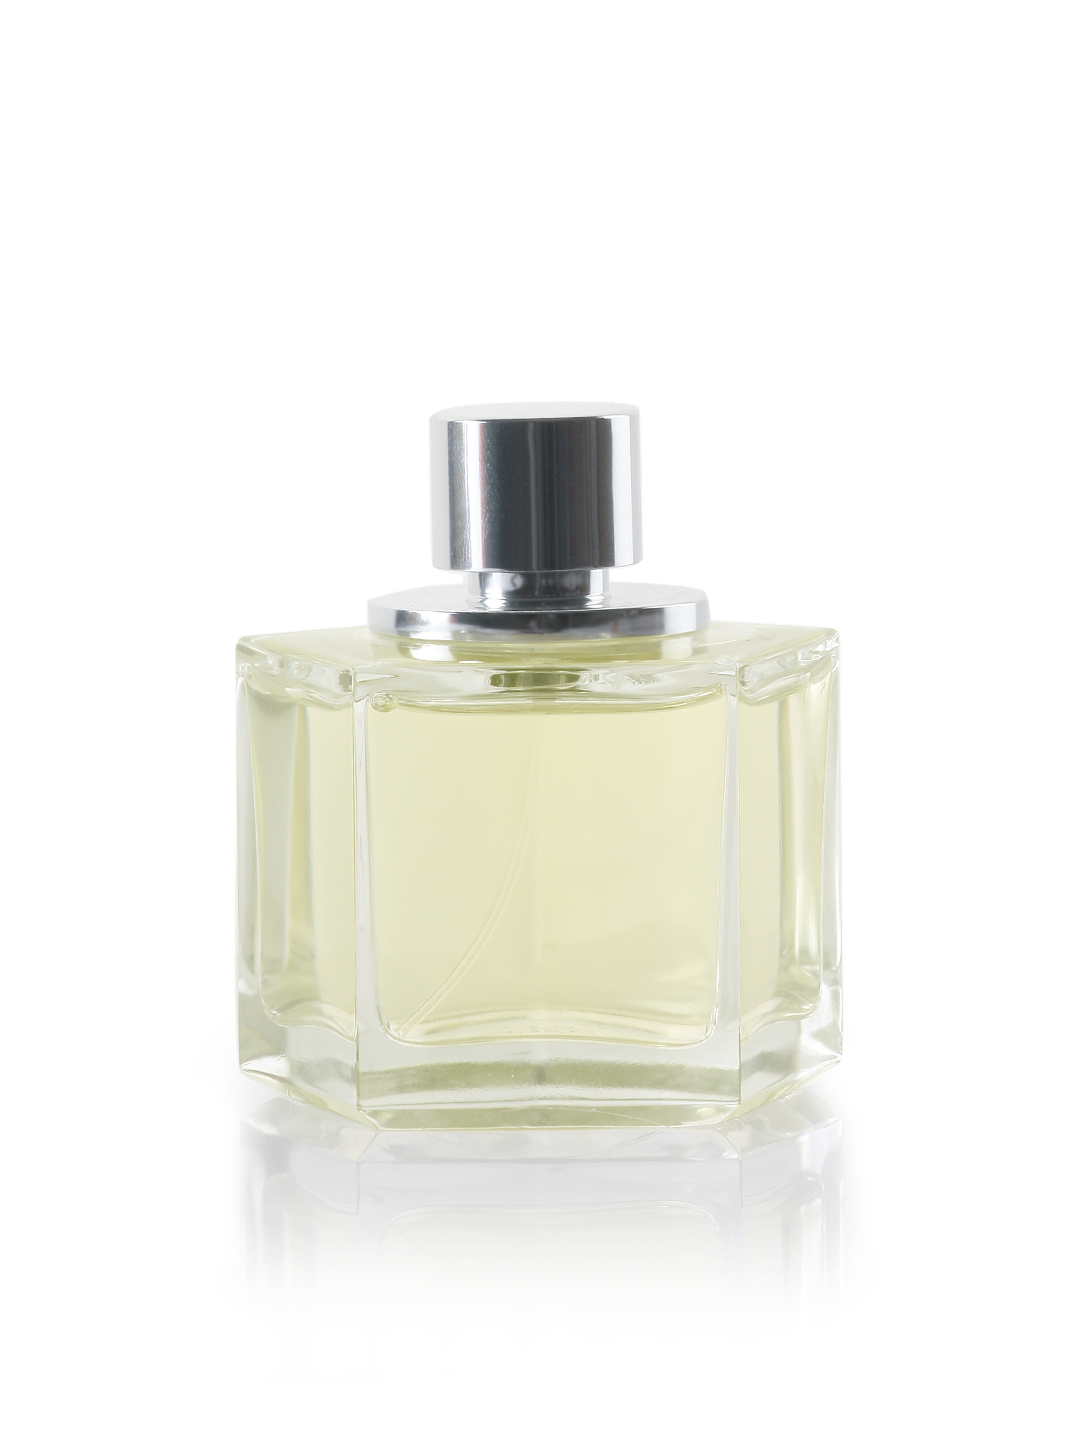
Celine Dion Women Belong Perfume
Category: Personal Care / Fragrance / Perfume and Body Mist
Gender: Women
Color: Black
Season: Spring 2017
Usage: Casual